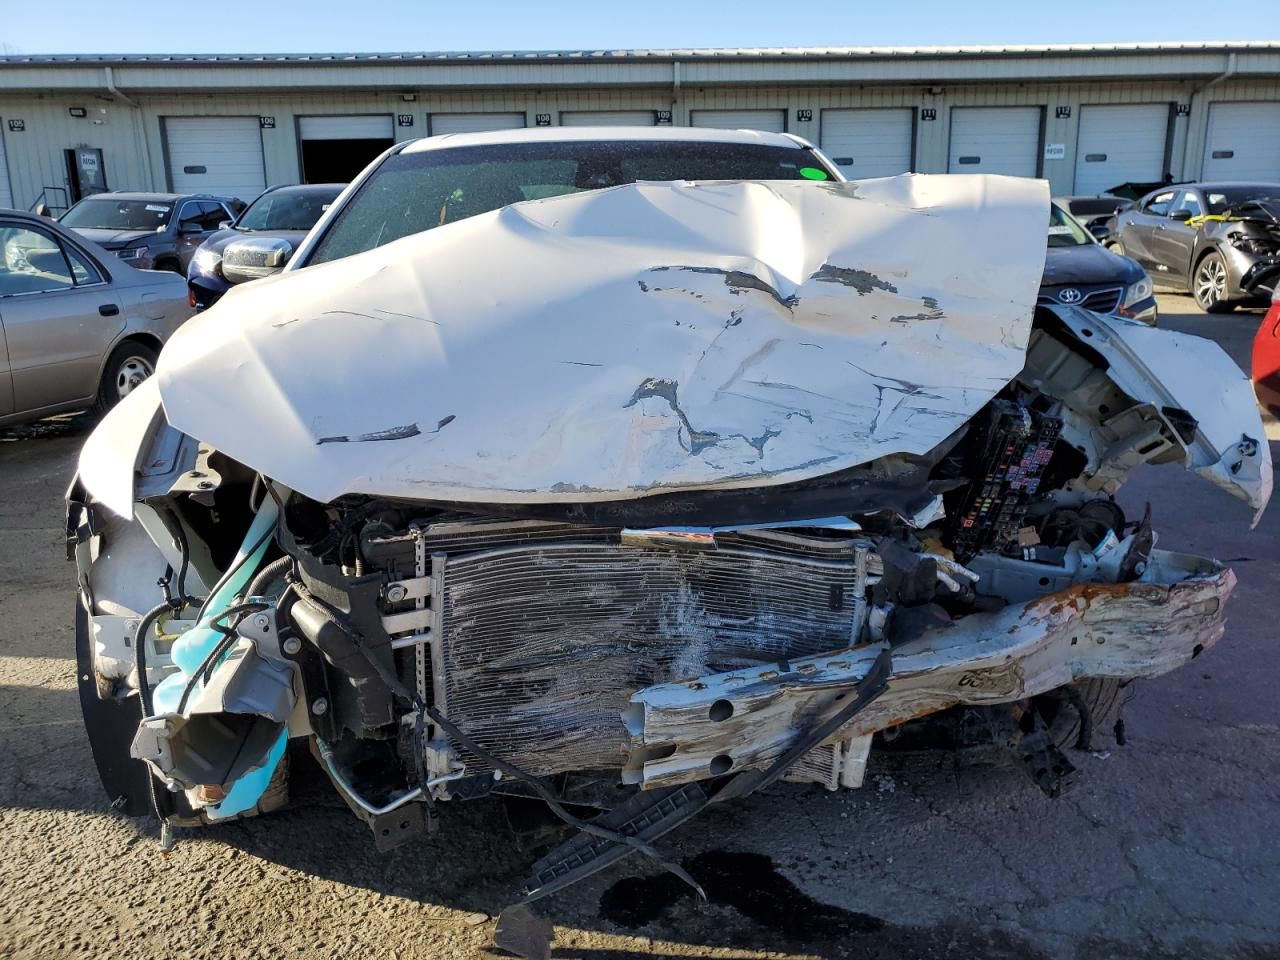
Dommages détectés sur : pare-choc avant, feu avant droit, feu avant gauche, capot, pare-brise avant, aile avant droite, aile avant gauche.
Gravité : majeur